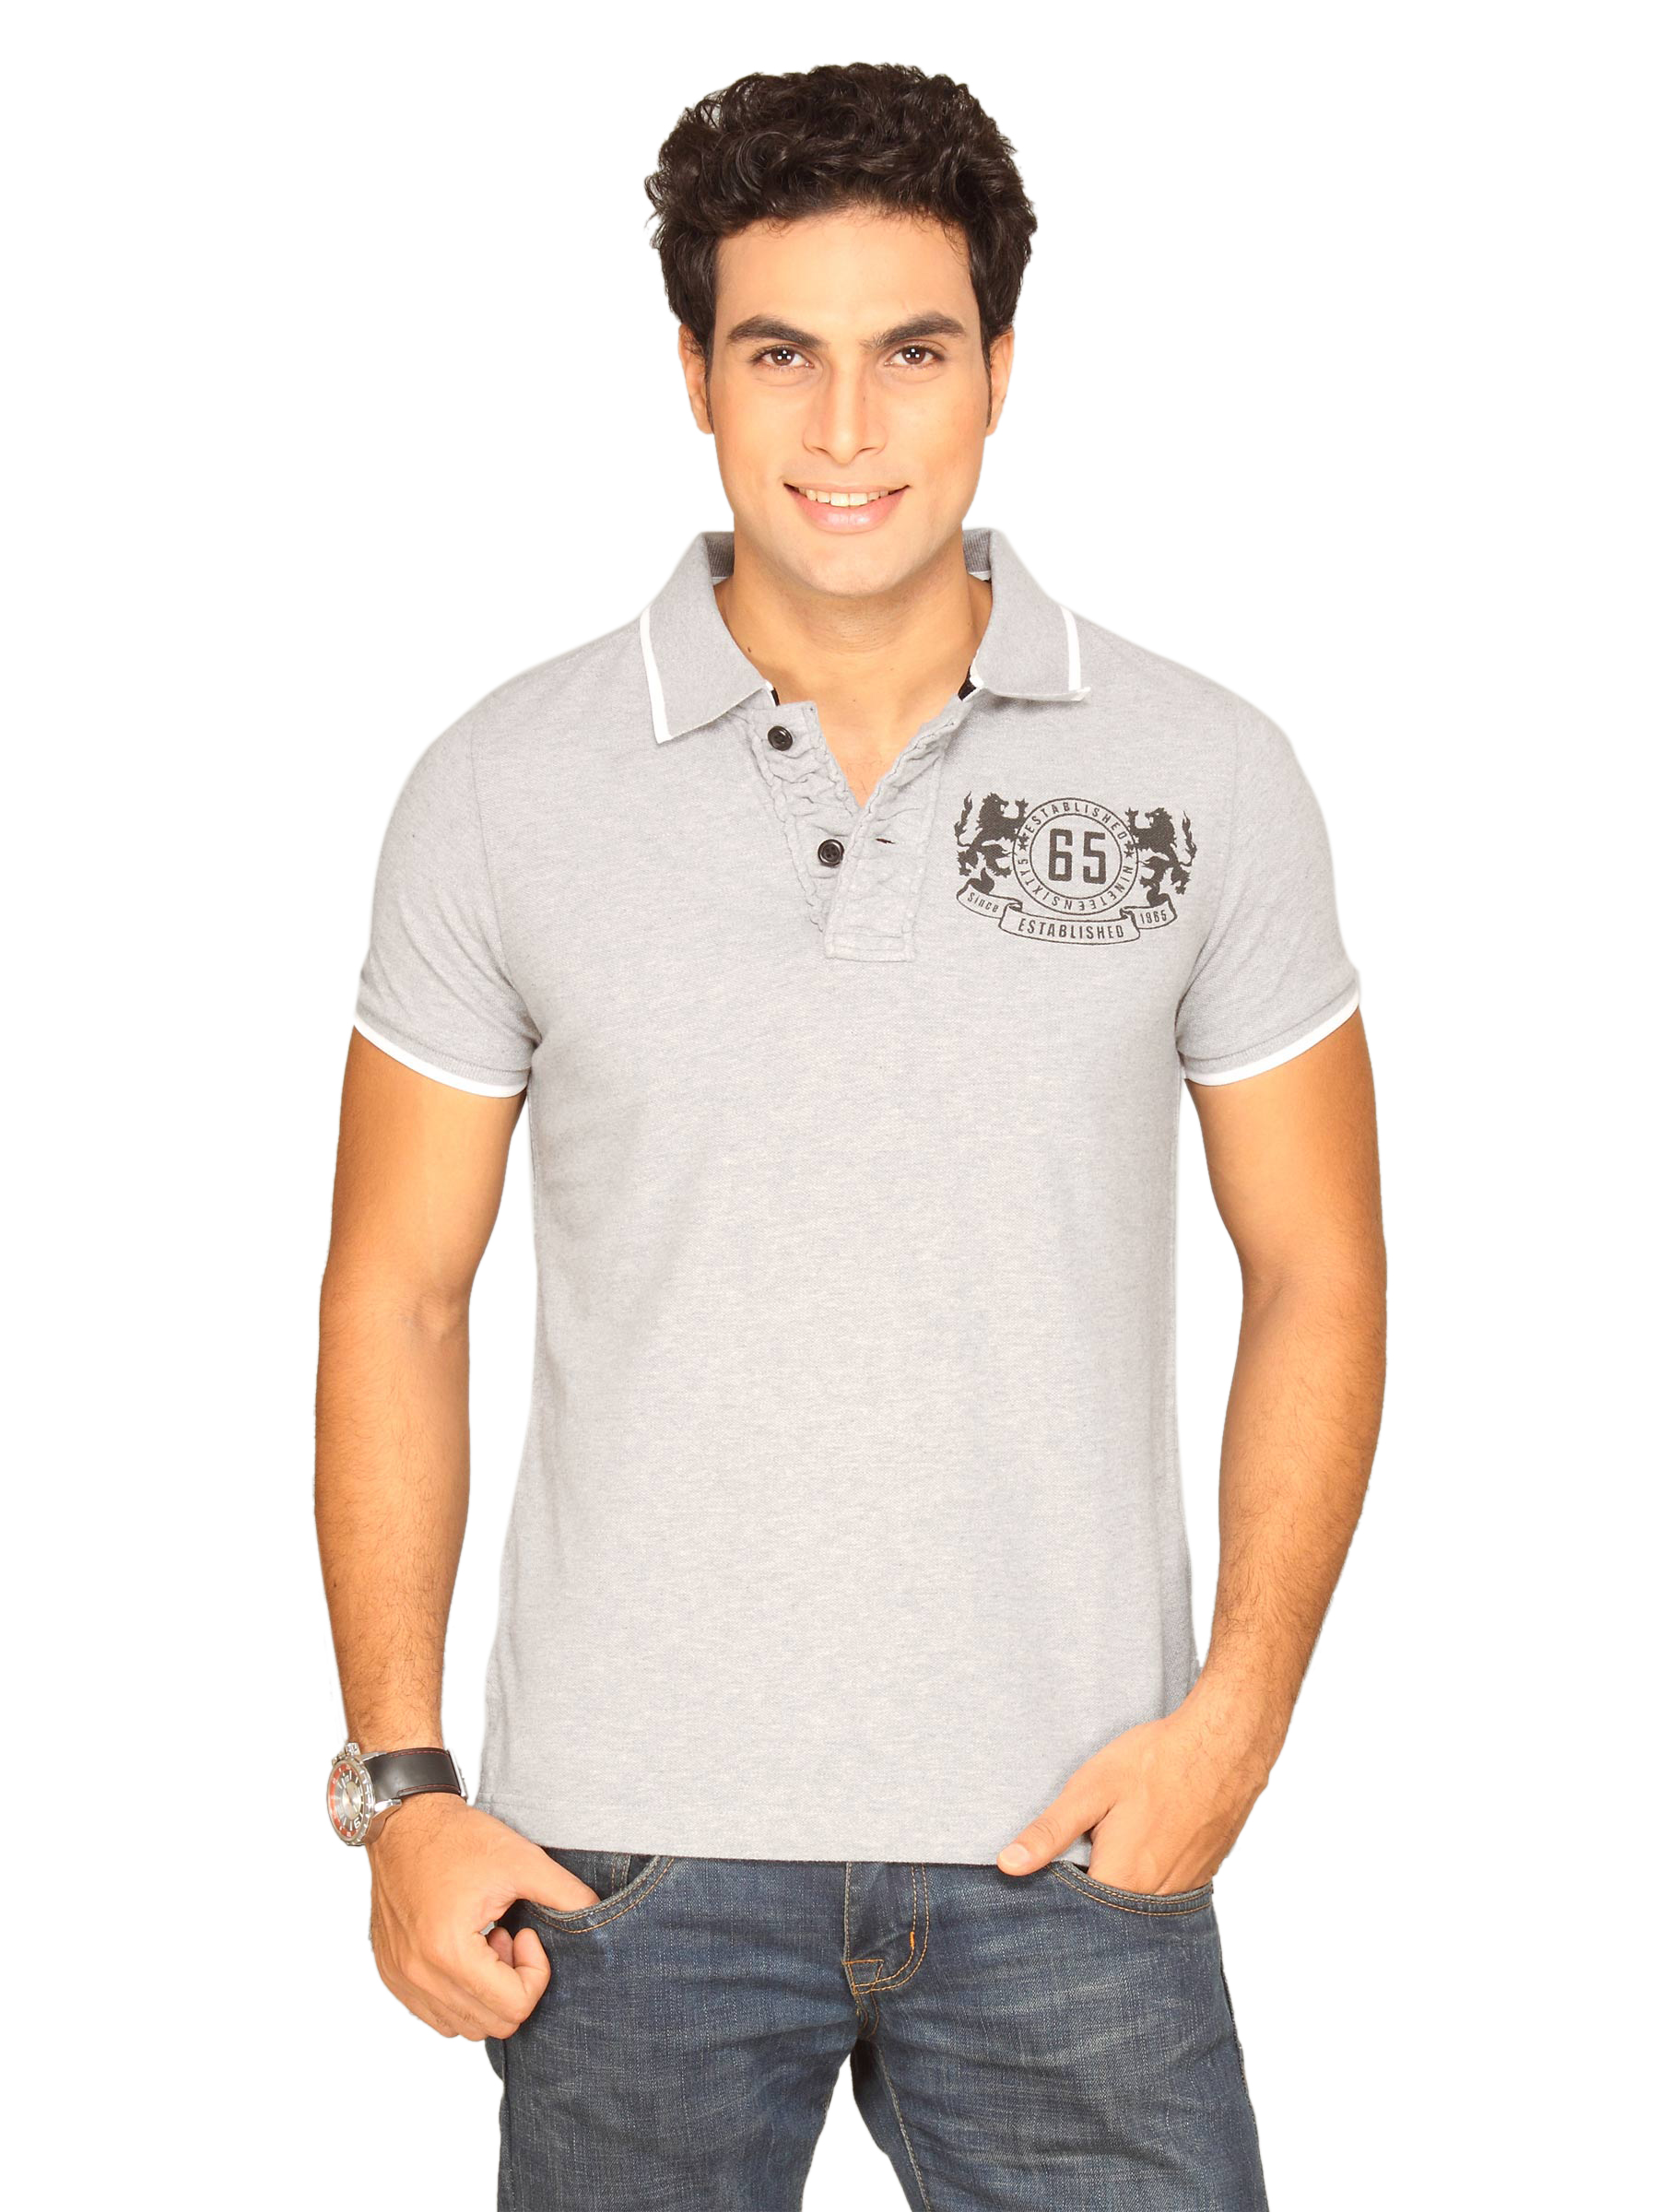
UCB Men's Applique Grey T-shirt
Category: Apparel / Topwear / Tshirts
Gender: Men
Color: Grey
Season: Summer 2011
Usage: Casual